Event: Nepal Earthquake
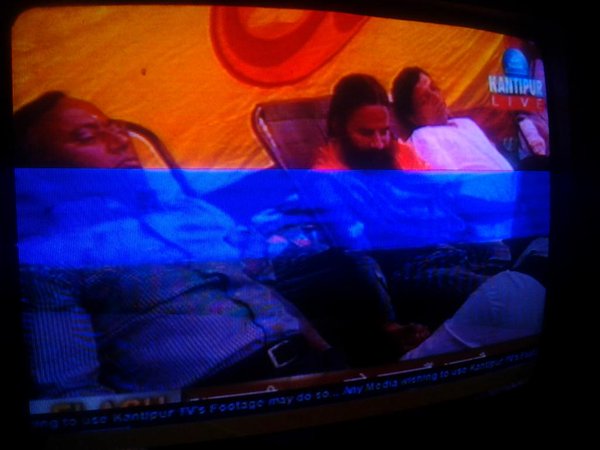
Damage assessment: no_damage